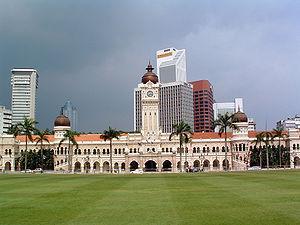
Le droit malaisien est l'ensemble des normes constitutionnelles et législatives s'appliquant en Malaisie.
L'Édifice Sultan Abdul Samad est situé à Kuala Lumpur, en Malaisie, en face de la place de l'Indépendance et du Royal Selangor Club. Son nom vient d'Abdul Samad, sultan qui régnait sur le Selangor au moment de sa construction. Il abrite les bureaux du ministère de l'Information, des Communications et de la Culture de Malaisie. Il était auparavant le siège de la cour fédérale de Malaisie, de la cour d'appel et la haute cour. Les deux premières ont déménagé au Palais de Justice de Putrajaya au début des années 2000, et la troisième au complexe judiciaire de Kuala Lumpur en 2007. Il a été conçu par A.C. Norman et construit entre 1894 et 1897 pour abriter plusieurs départements gouvernementaux sous l'administration britannique. A.C. Norman avait vécu en Afrique et s'est inspiré du style mauresque pour le design du bâtiment. Il possède un dôme de cuivre et un clocher de 40 mètres. Endommagé par une inondation en 1971, il a été rénové entre 1978 et 1984.